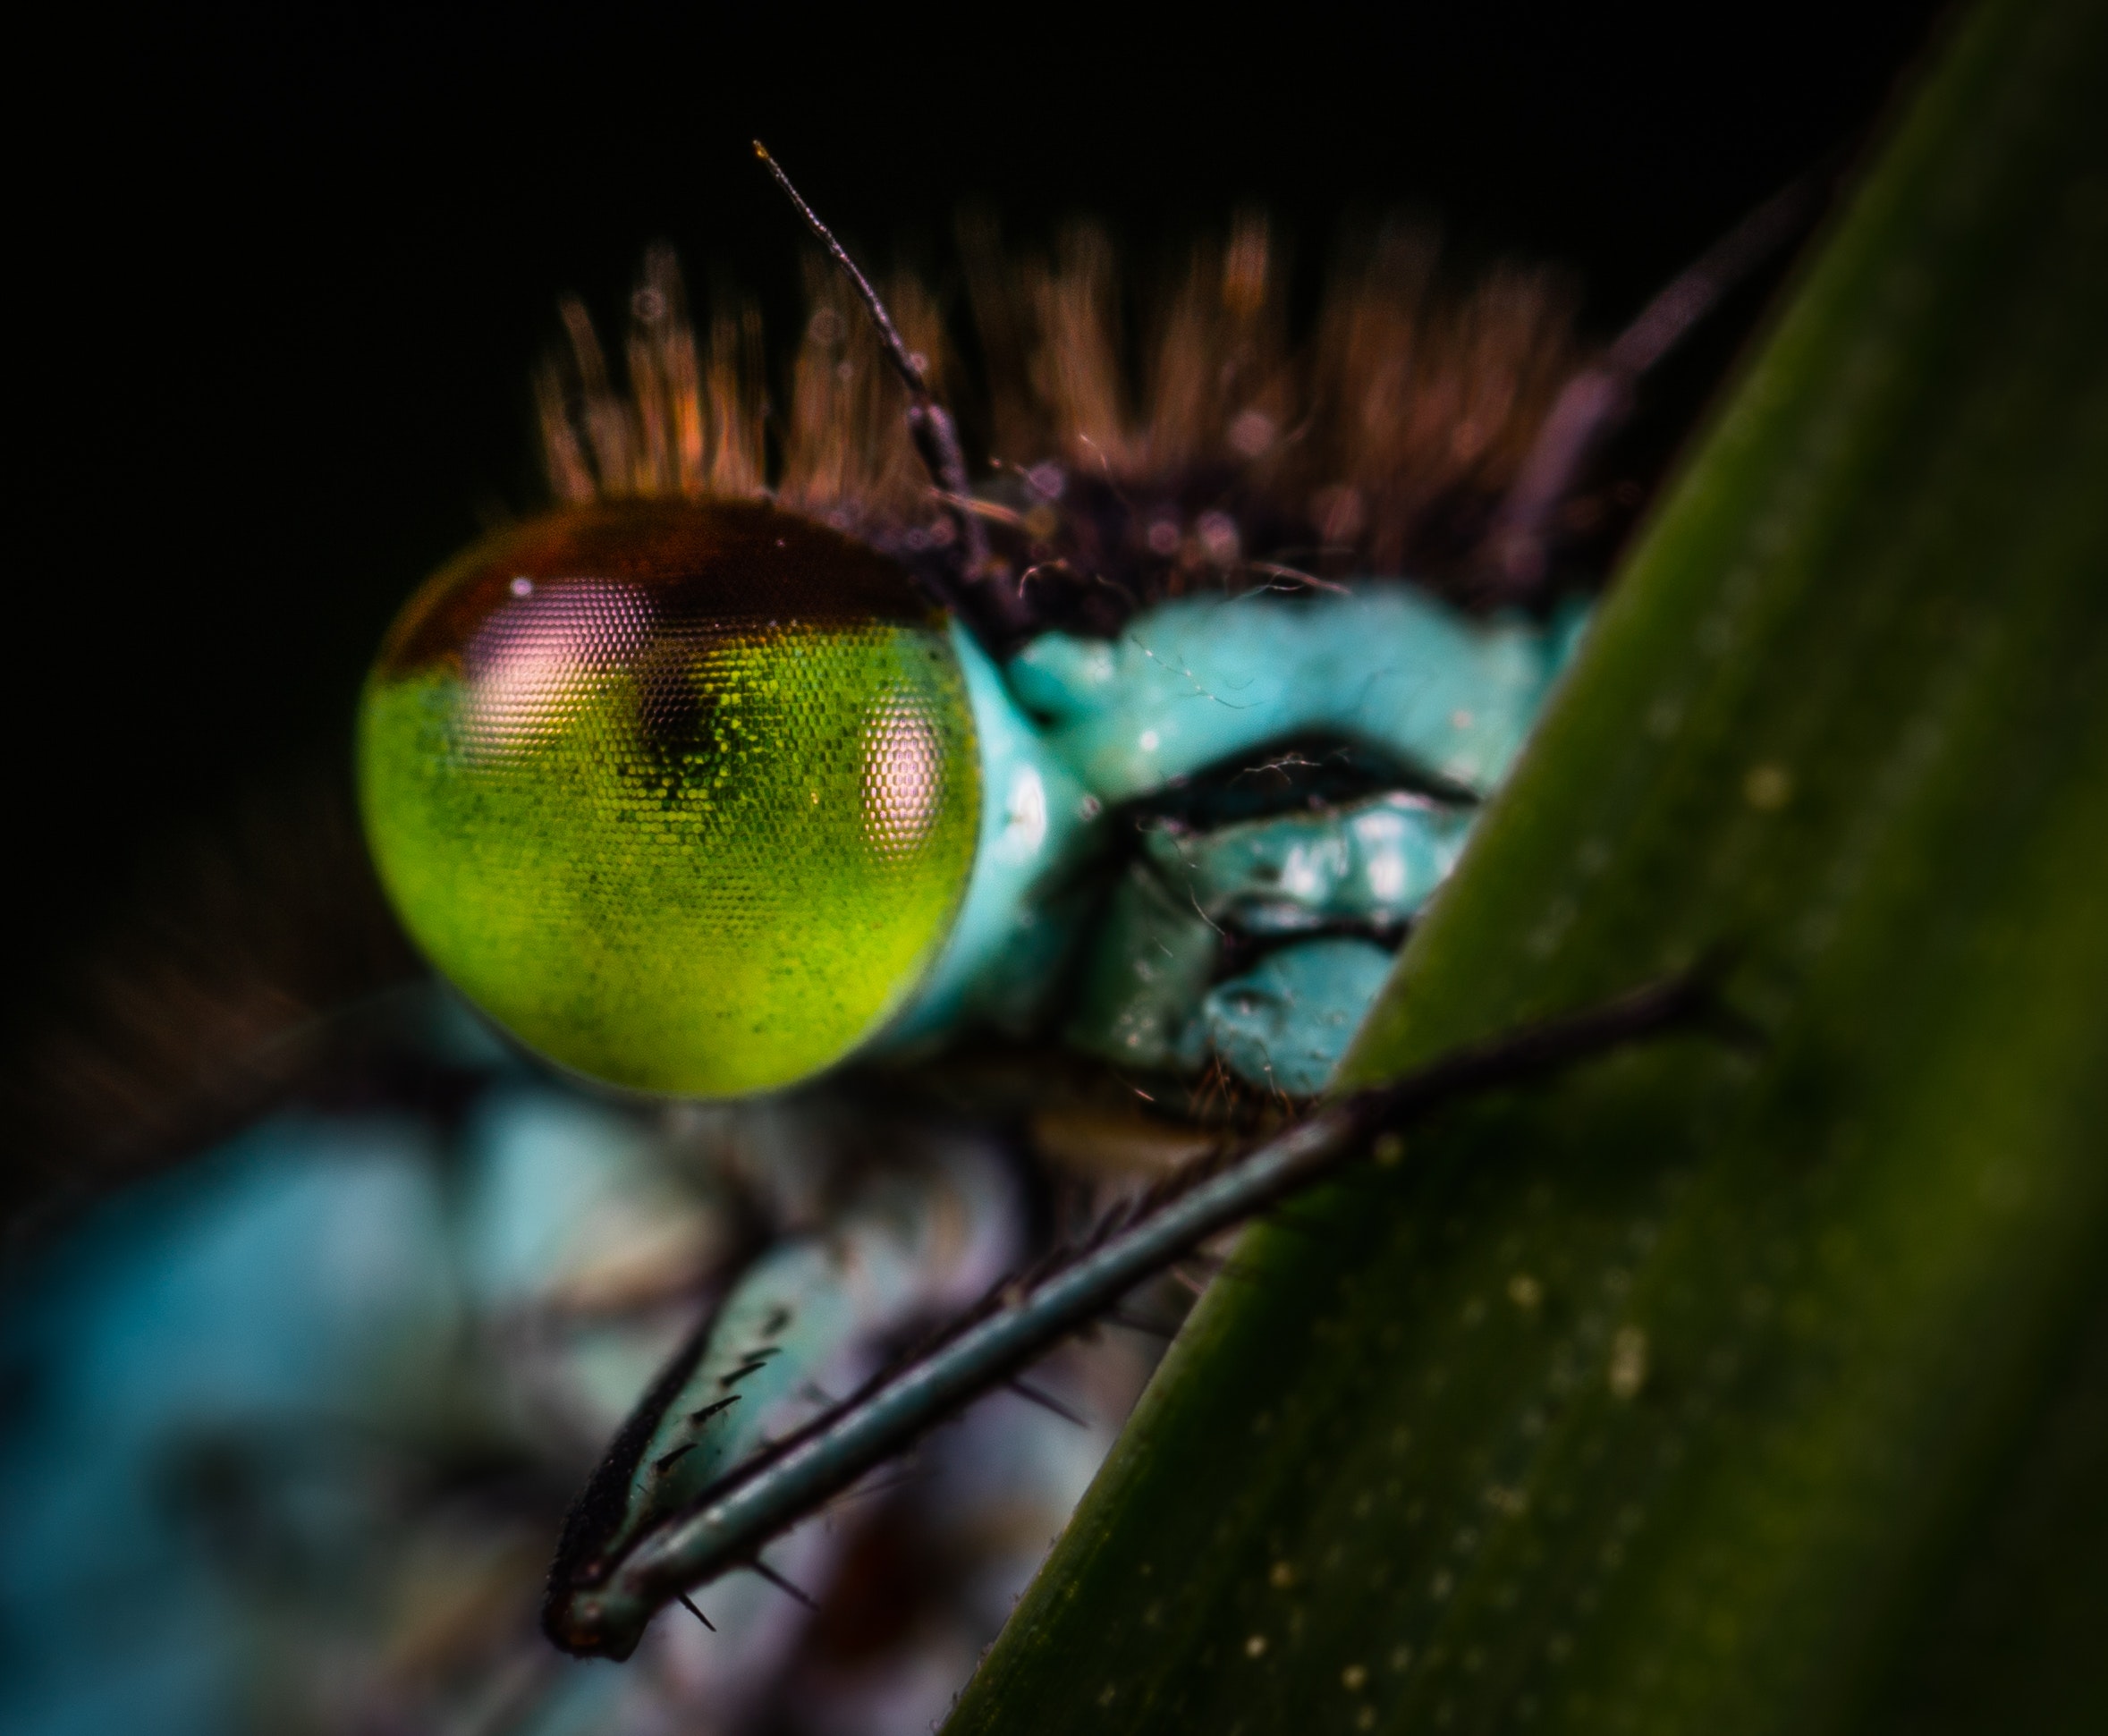
insect, dragonflies and damseflies, green, dragonfly, macro photography, eye, organism, close up, pest, invertebrate, photography, plant, wildlife, fly